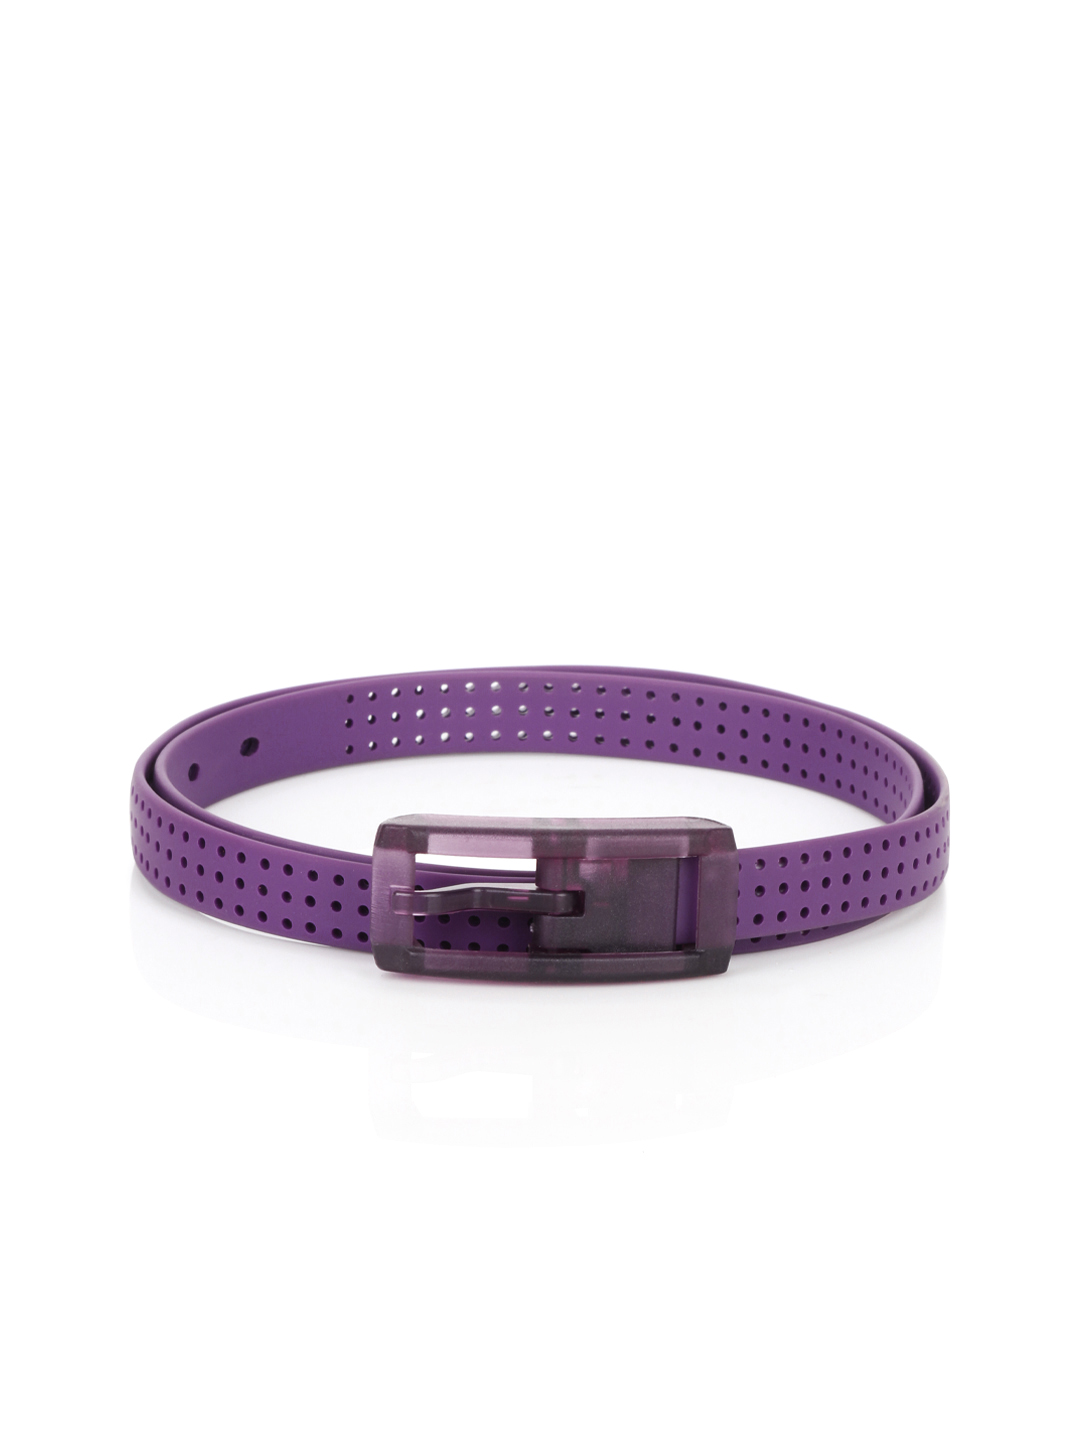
Lino Perros Women Purple Belt
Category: Accessories / Belts / Belts
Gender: Women
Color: Purple
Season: Summer 2012
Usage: Casual